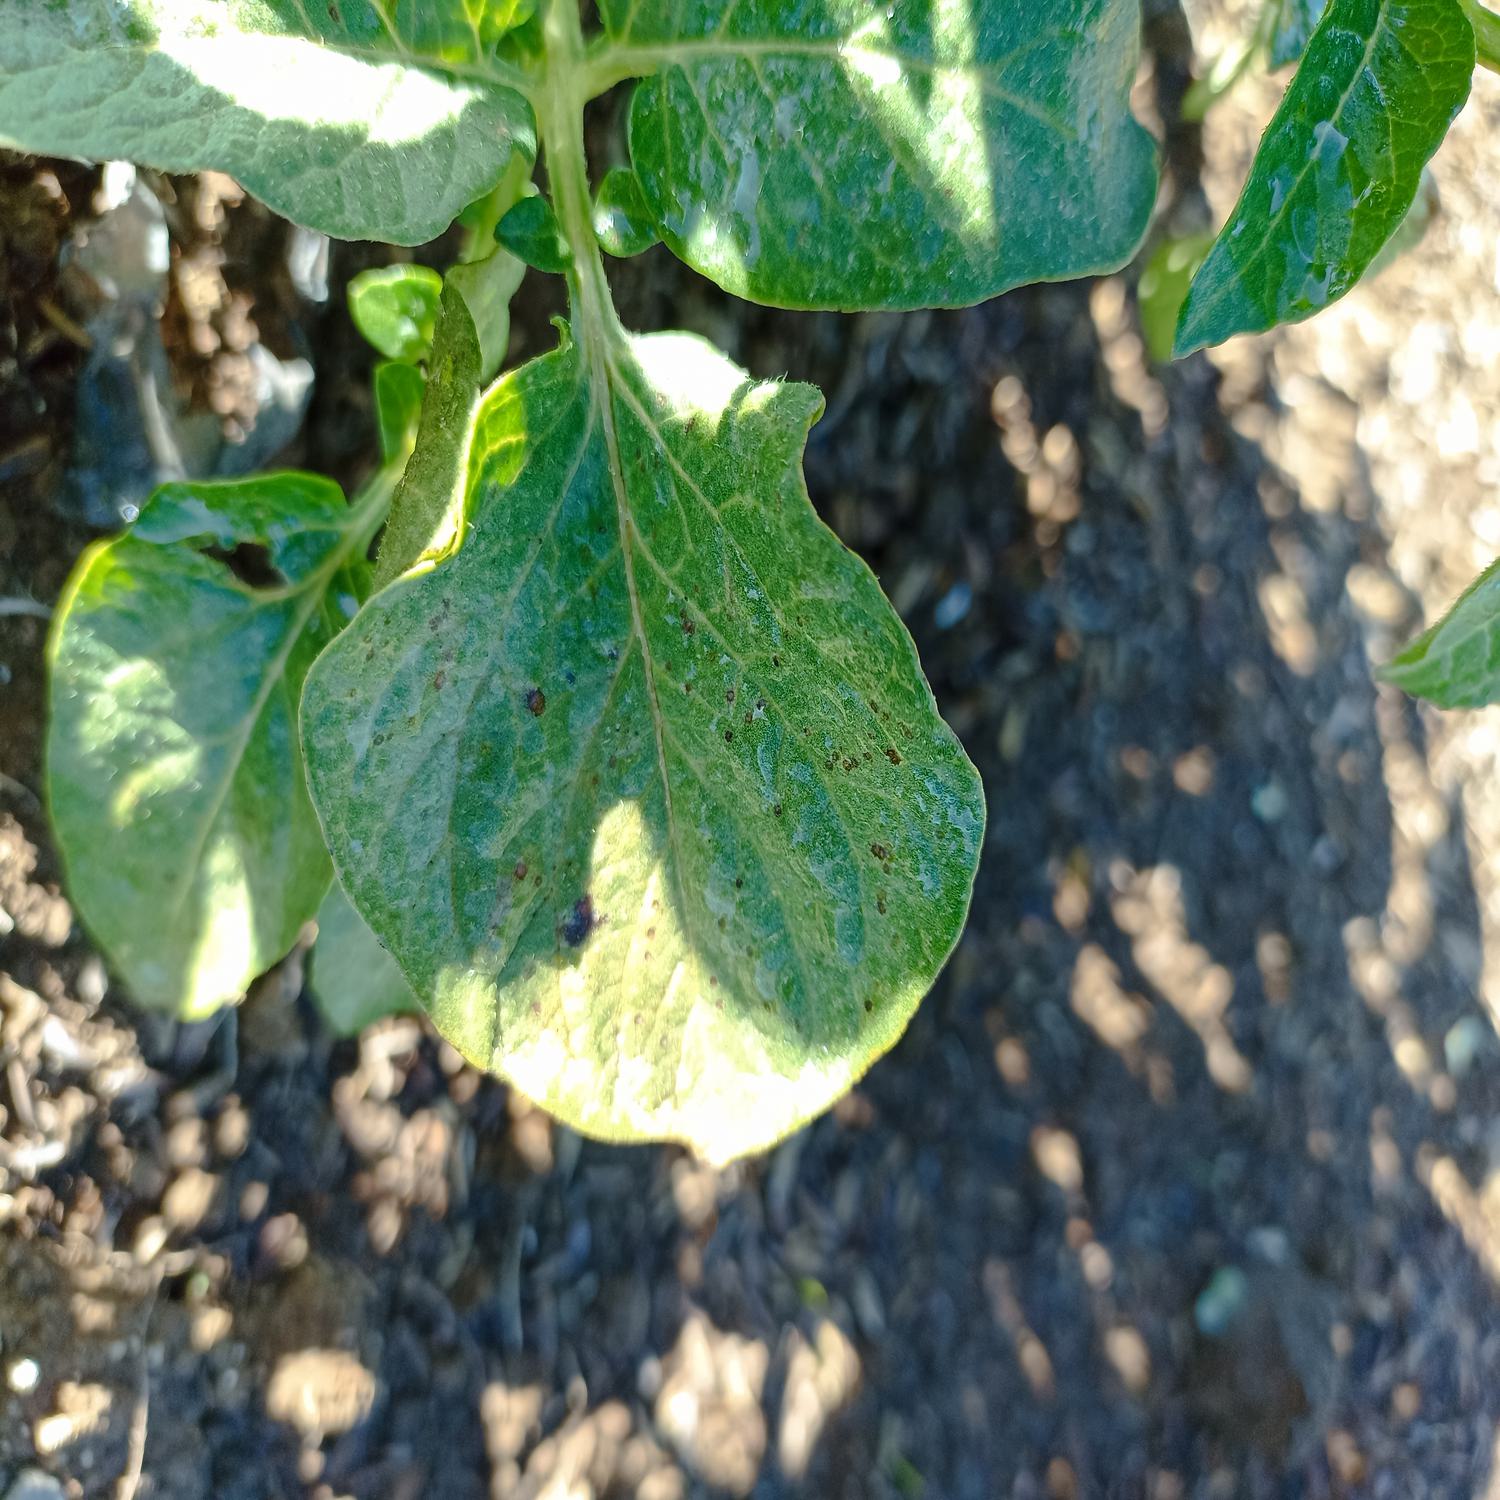
Label: Fungi